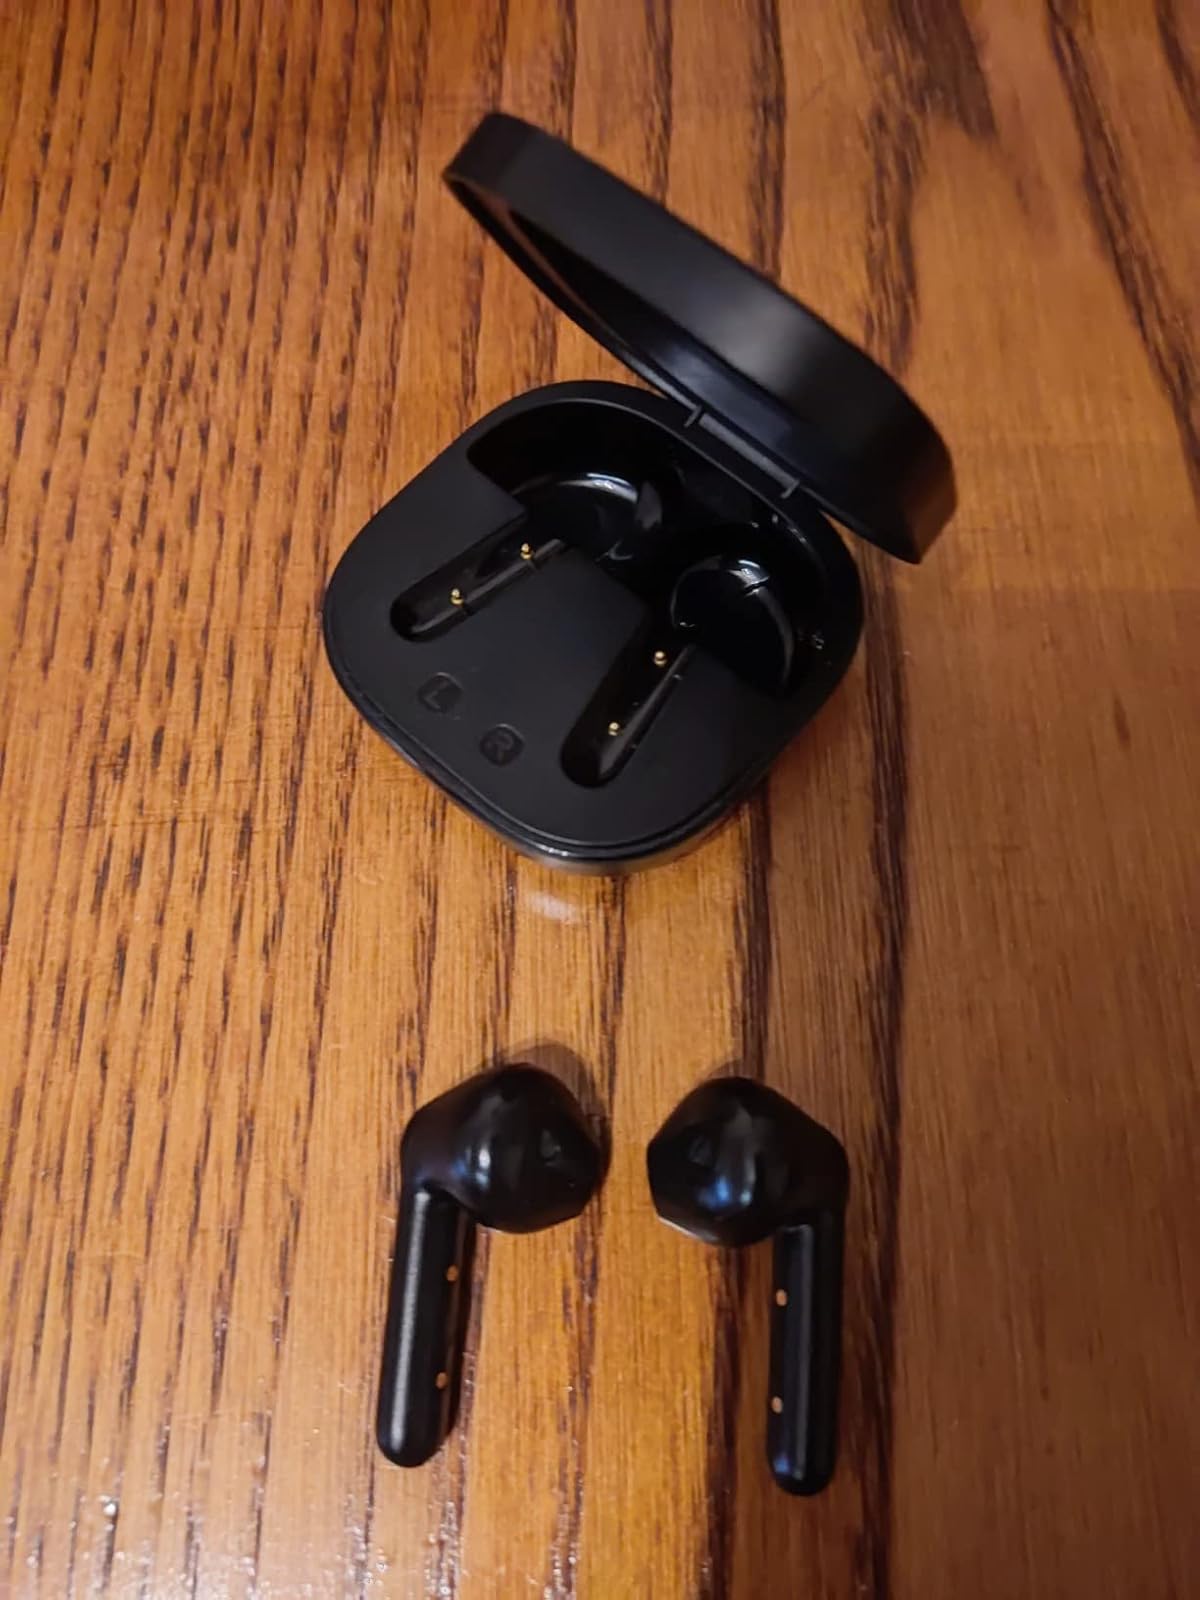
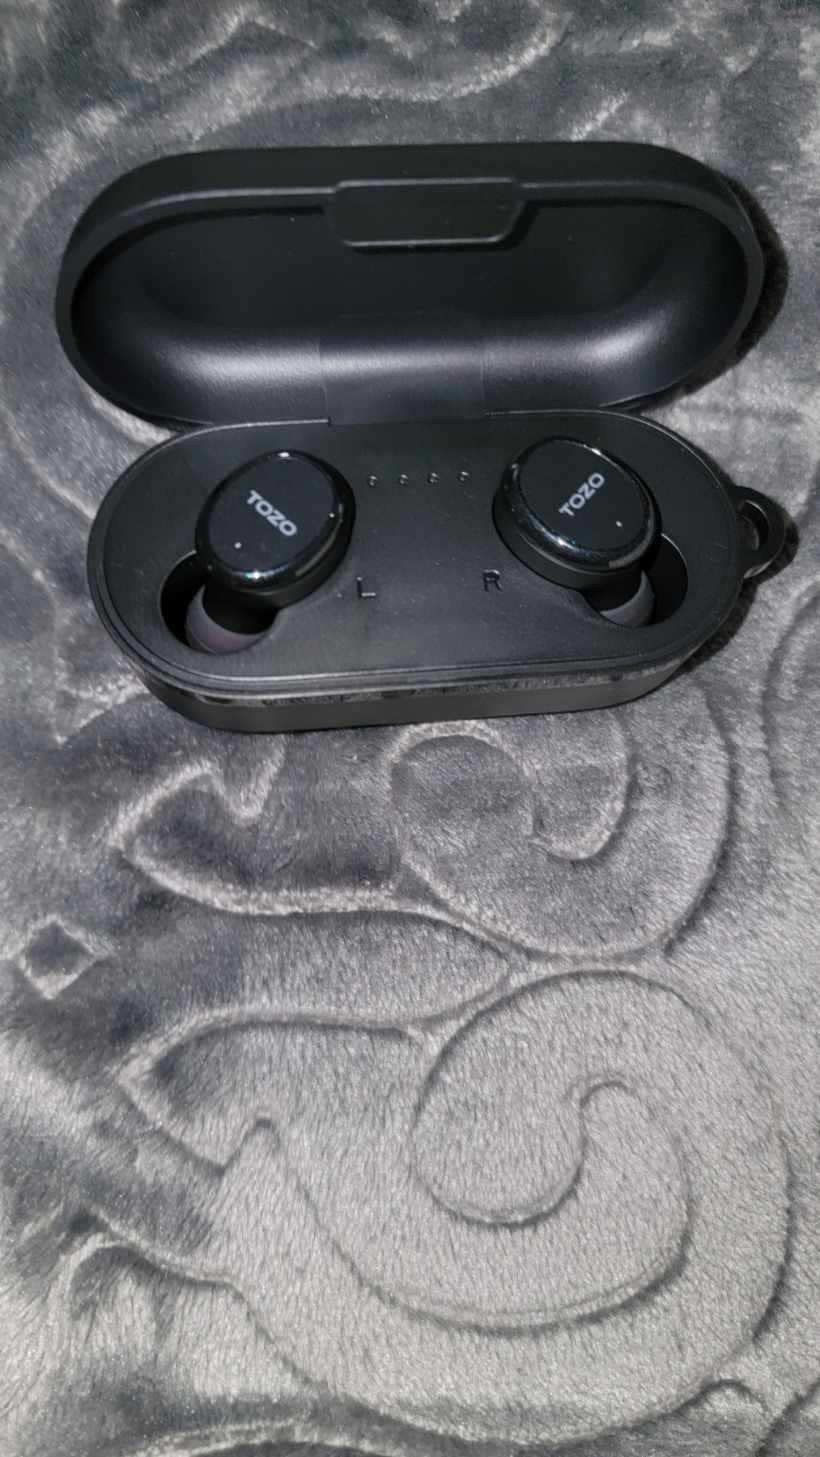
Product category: earbuds
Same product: no